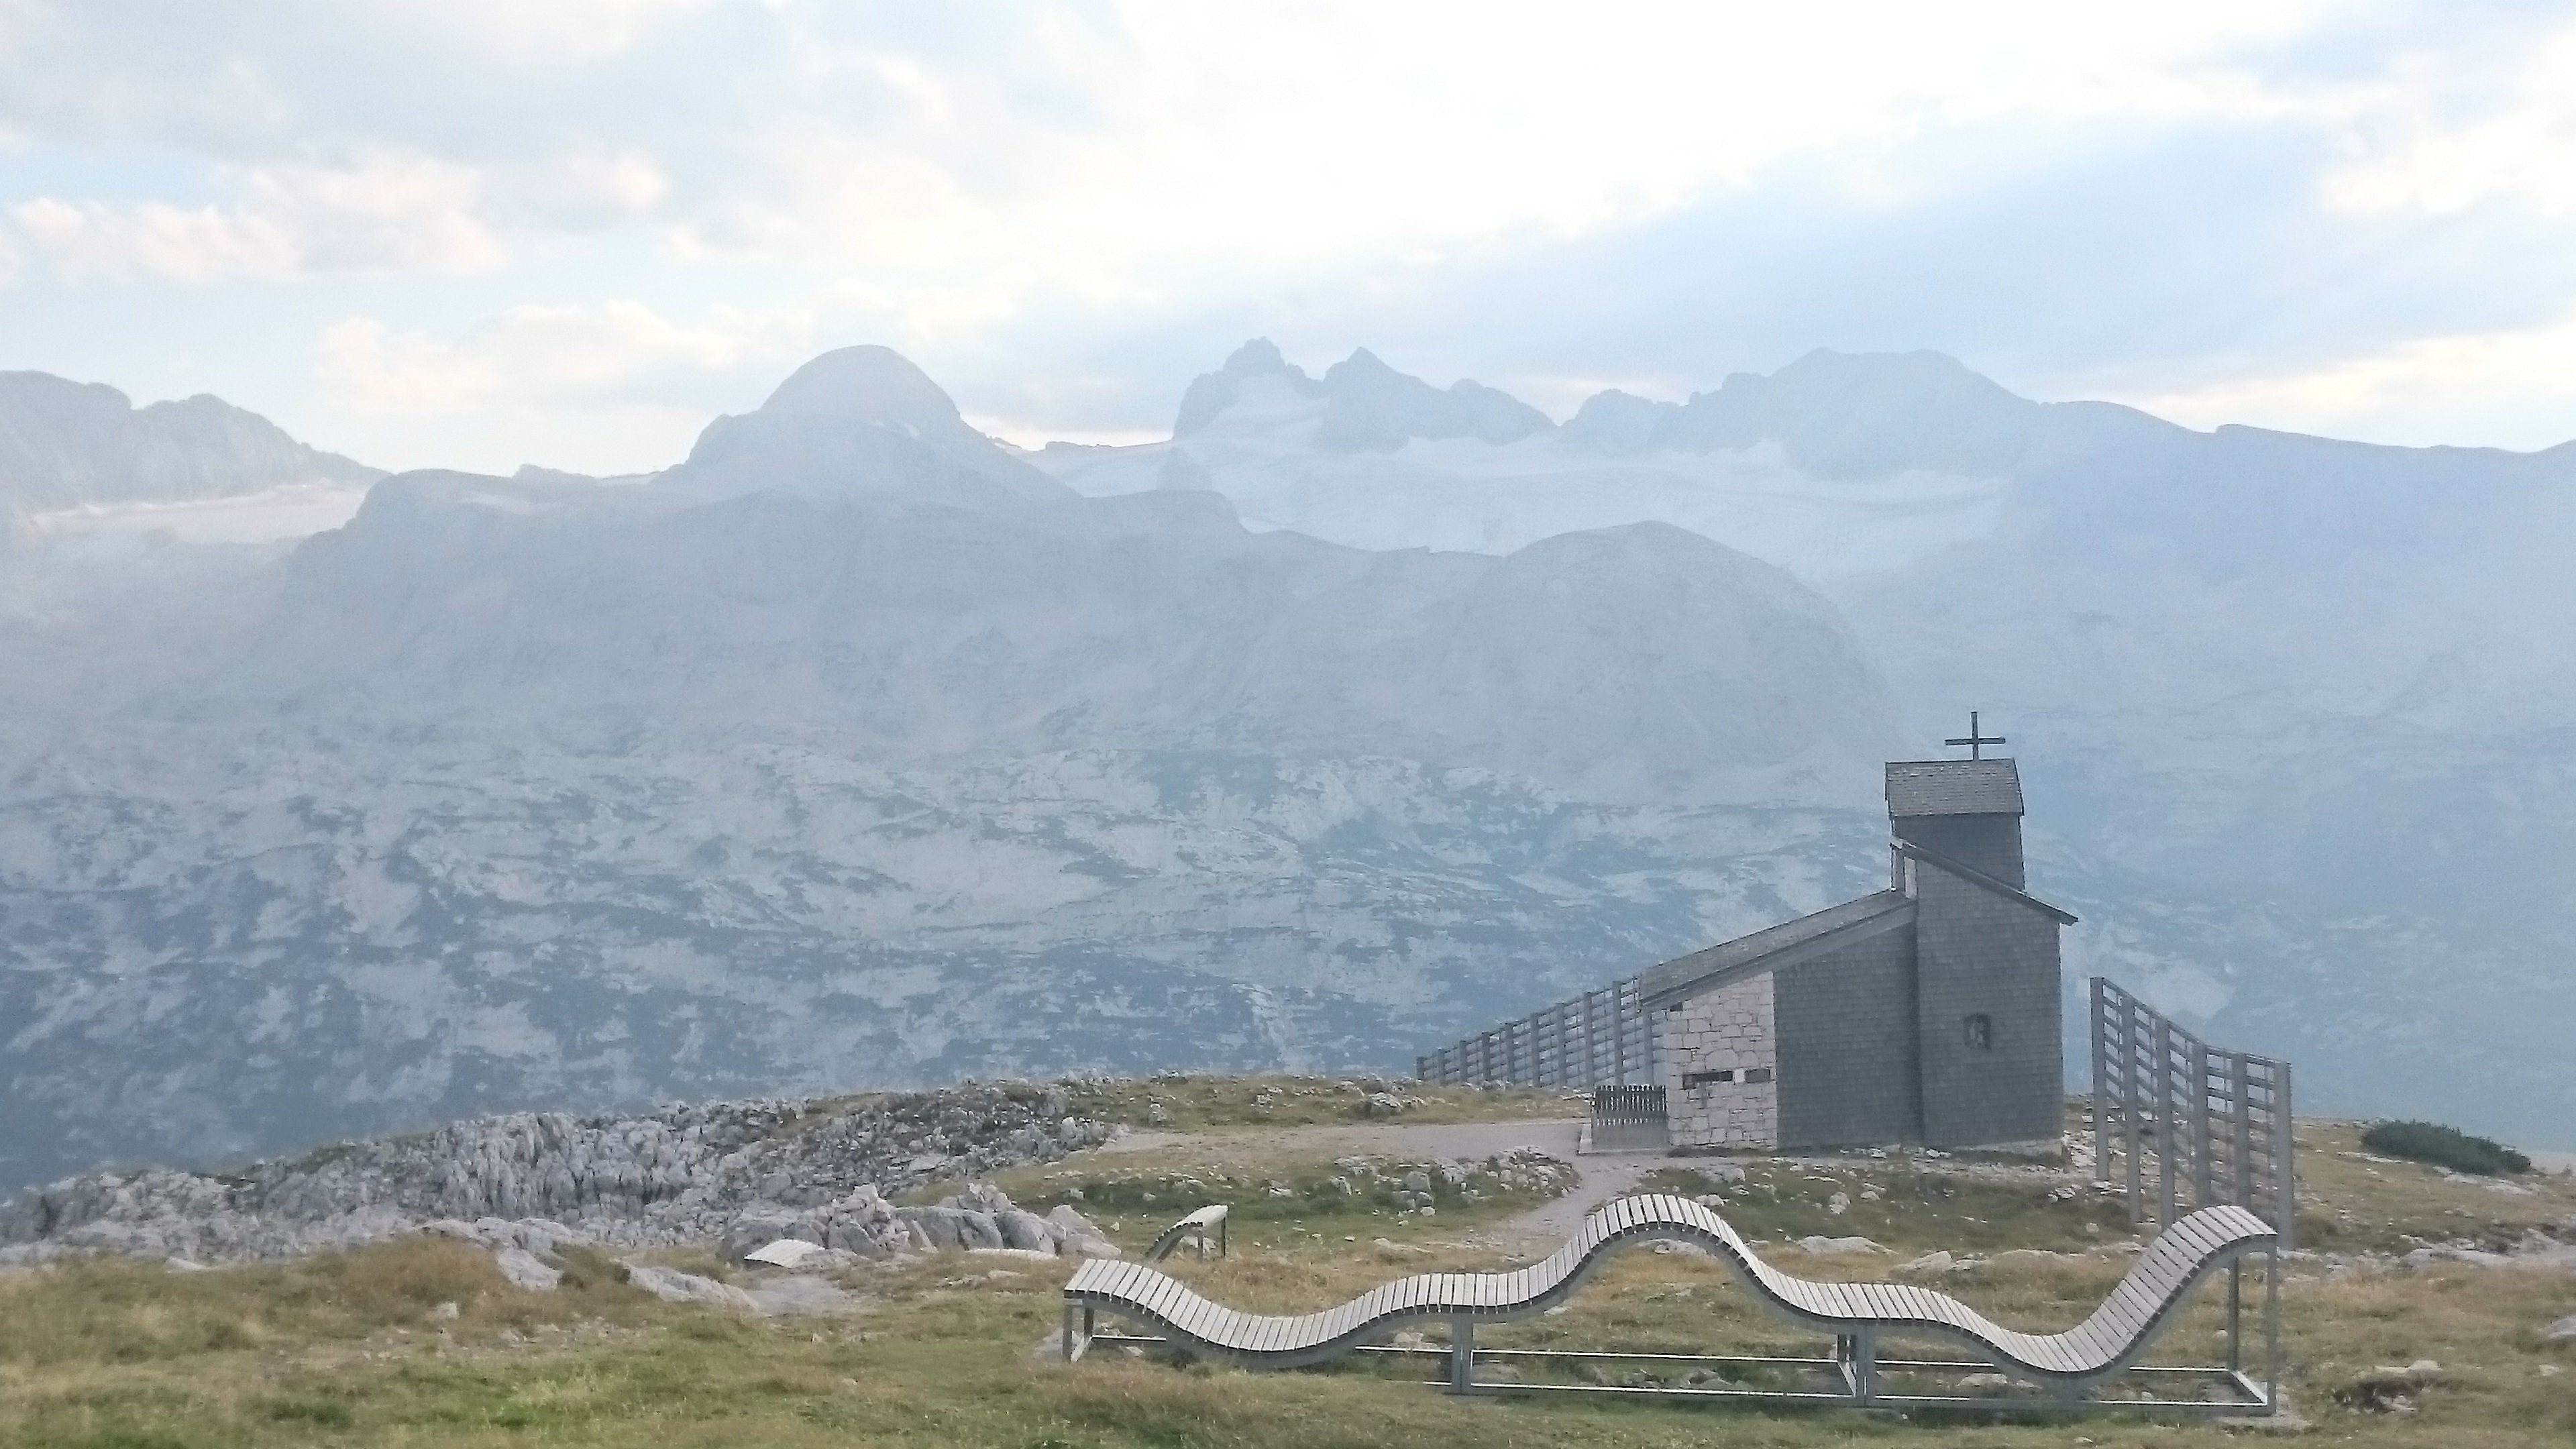
landscape, mountain, hill, valley, mountain range, alps, plateau, atmospheric phenomenon, mountainous landforms